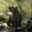
Label: otter